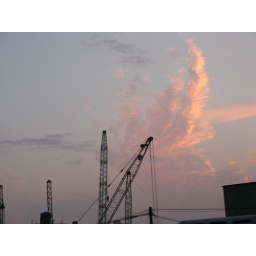
flying in the sky